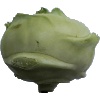
Label: kohlrabi